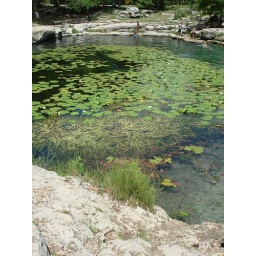
There were tons of fish swimming around us in this swimming hole. Natural water!